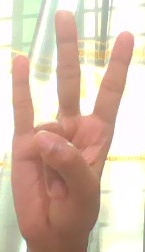
ASL sign: 7